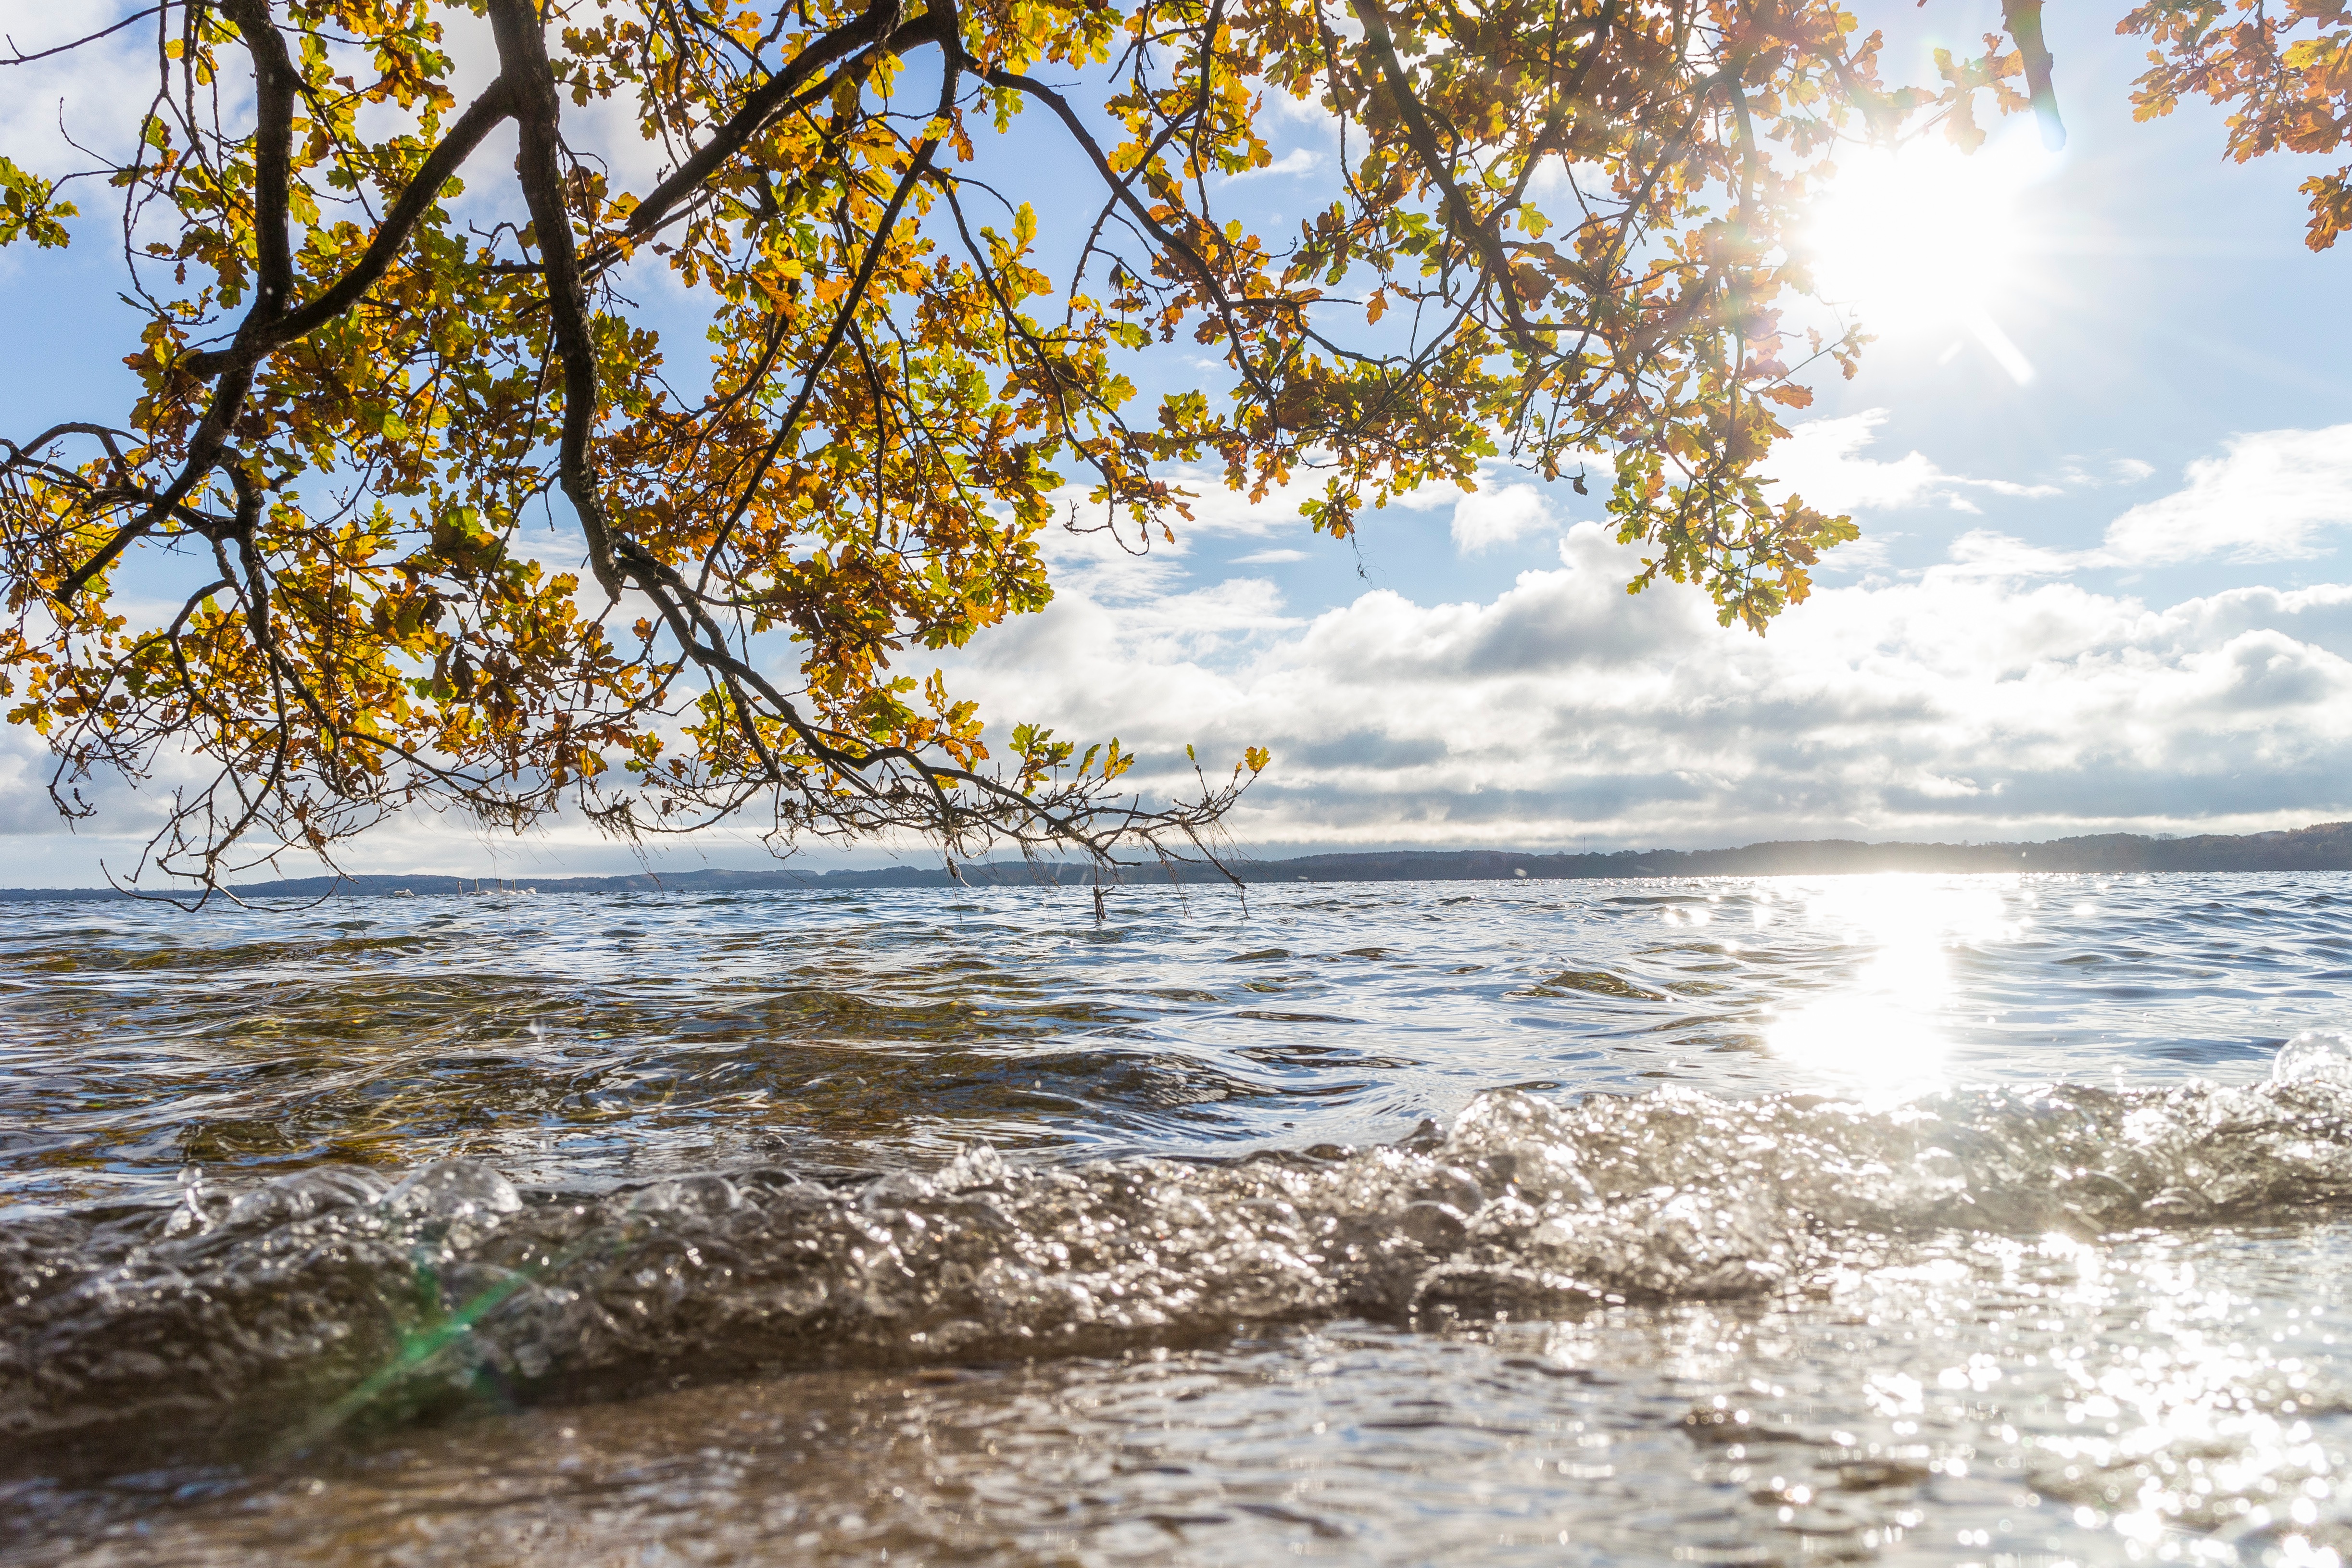
tree, water, nature, branch, sunlight, morning, leaf, shore, lake, river, reflection, autumn, season, body of water